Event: Nepal Earthquake
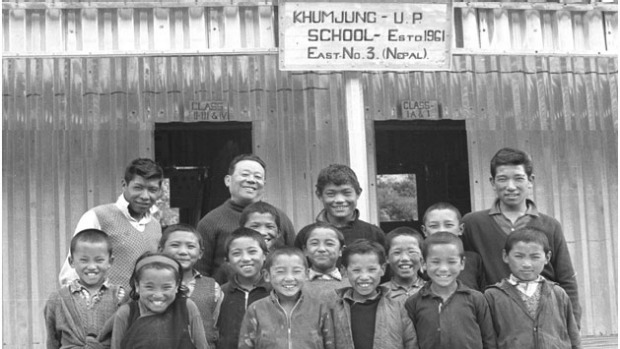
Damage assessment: no_damage